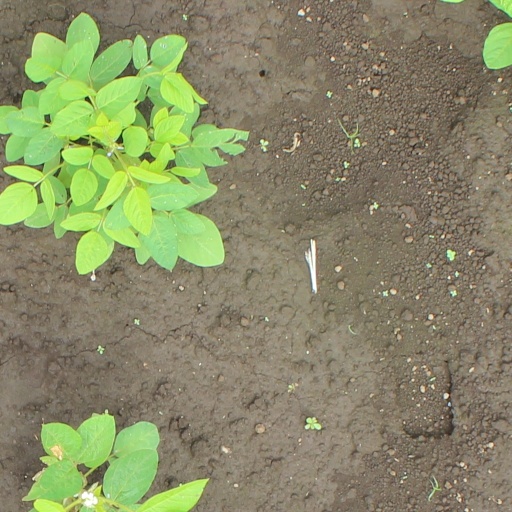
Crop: soybean